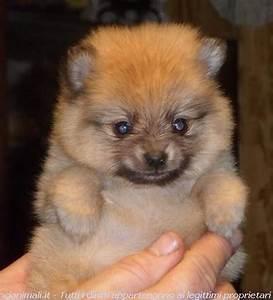
dog